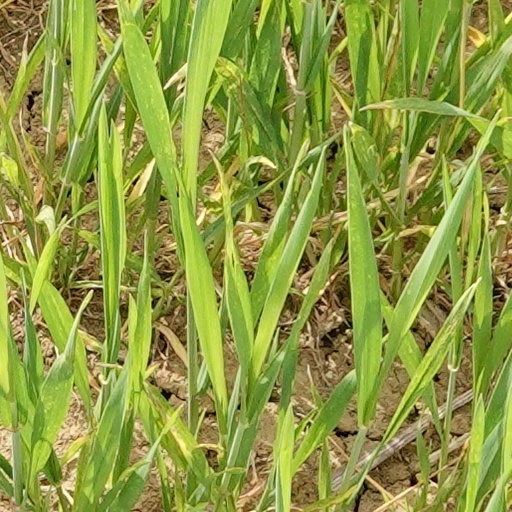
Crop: wheat